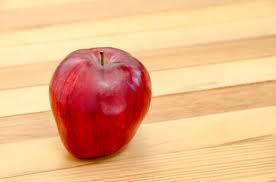
Label: apples